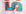
Number: 5